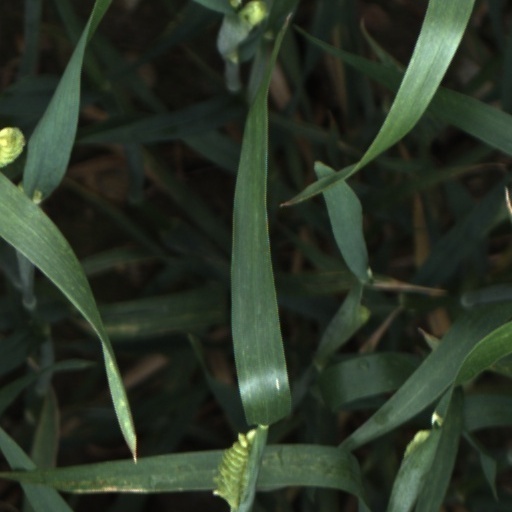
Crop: wheat